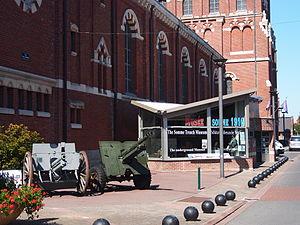
Le musée Somme 1916 d'Albert est un musée d'histoire aménagé dans un souterrain qui servit d'abri anti-aérien pendant la Seconde Guerre mondiale, d'où son nom primitif : « musée des Abris ». Il retrace la vie militaire pendant la Première Guerre mondiale dans la Somme.